Fred Willard

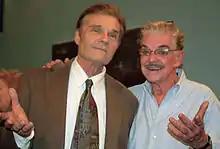
Willard (left) and Jack Betts, November 2010

Willard appeared in several Christopher Guest films, such as "A Mighty Wind", in which he played Mike LaFontaine (known for his catchphrase "Eh—whahappen'?"); "Best in Show", where he played Buck Laughlin, a dog show announcer with an unending stream of bad jokes and off-color comments; "Waiting for Guffman", playing Ron Albertson, a travel agent who performs in amateur stage productions with his wife; "This Is Spinal Tap", where he played a lieutenant on the military base where Spinal Tap perform; and "For Your Consideration" as an obnoxious entertainment television show anchor. For his performance in "Waiting for Guffman", Willard received an American Comedy Award nomination and a Screen Actors Guild nomination for Funniest Supporting Actor. He received the Boston Film Critics Award, an American Comedy Award, a Sierra Award and a tribute from AFI for his portrayal of Buck Laughlin in "Best in Show". He also appeared in "American Wedding", and as KVWN news director Ed Harken in "".